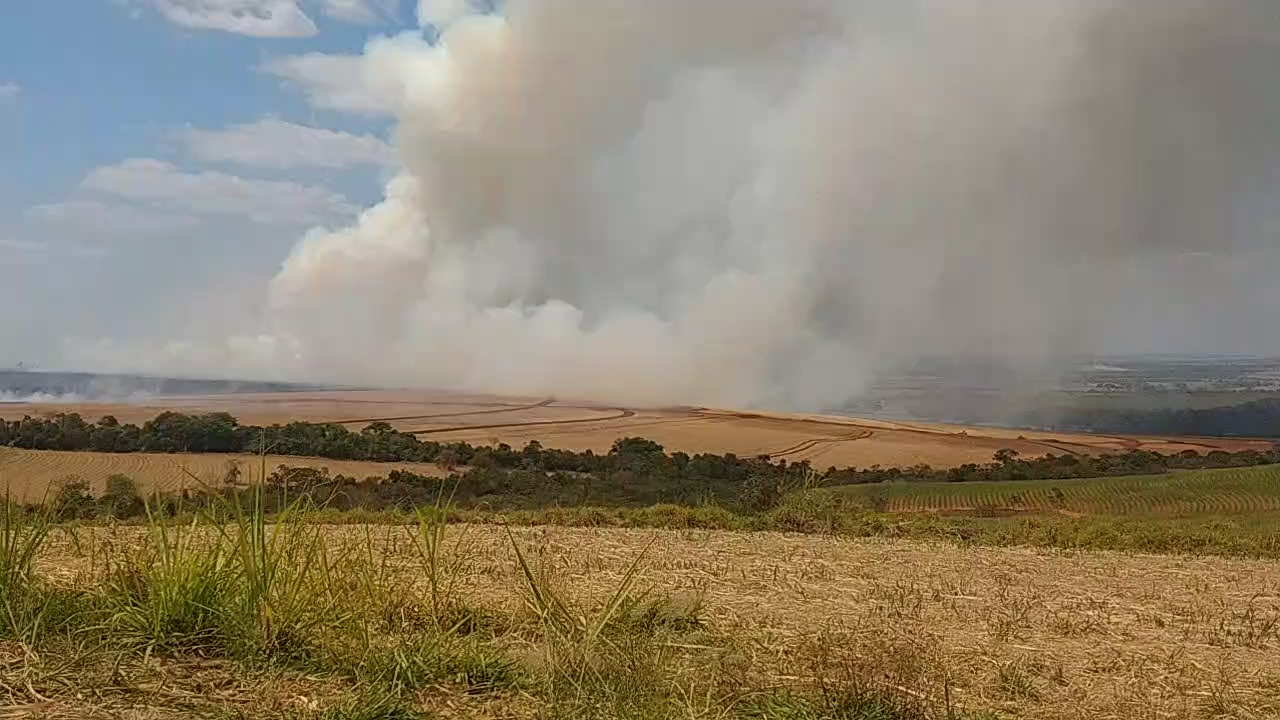
Fire: no
Smoke: yes